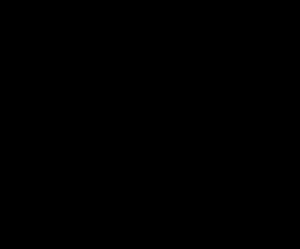
Zèbre est un nom vernaculaire, ambigu en français, pouvant désigner plusieurs espèces différentes d'herbivores de la famille des équidés, et du genre Equus, vivant en Afrique.